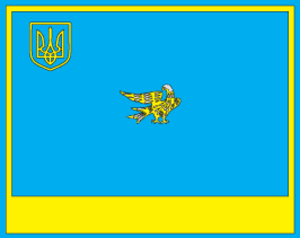
Severodonetsk
Severodonetsk er en by i Luhansk oblast i det sydøstlige Ukraine. Byen ligger ved floden Donets, omkring 110 km nord-nordvest for oblastens administrative center Luhansk. Severodonetsk har 107.167 indbyggere.